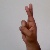
The image shows a hand gesture representing the letter 'R' in Indian Sign Language.